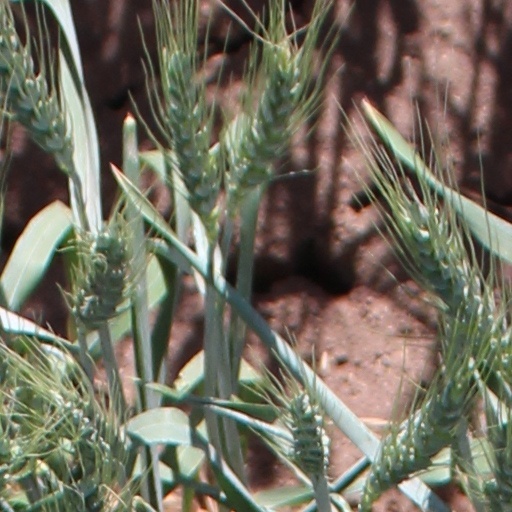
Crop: wheat